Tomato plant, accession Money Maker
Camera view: vertical (180 deg); turntable rotation: 0 degrees
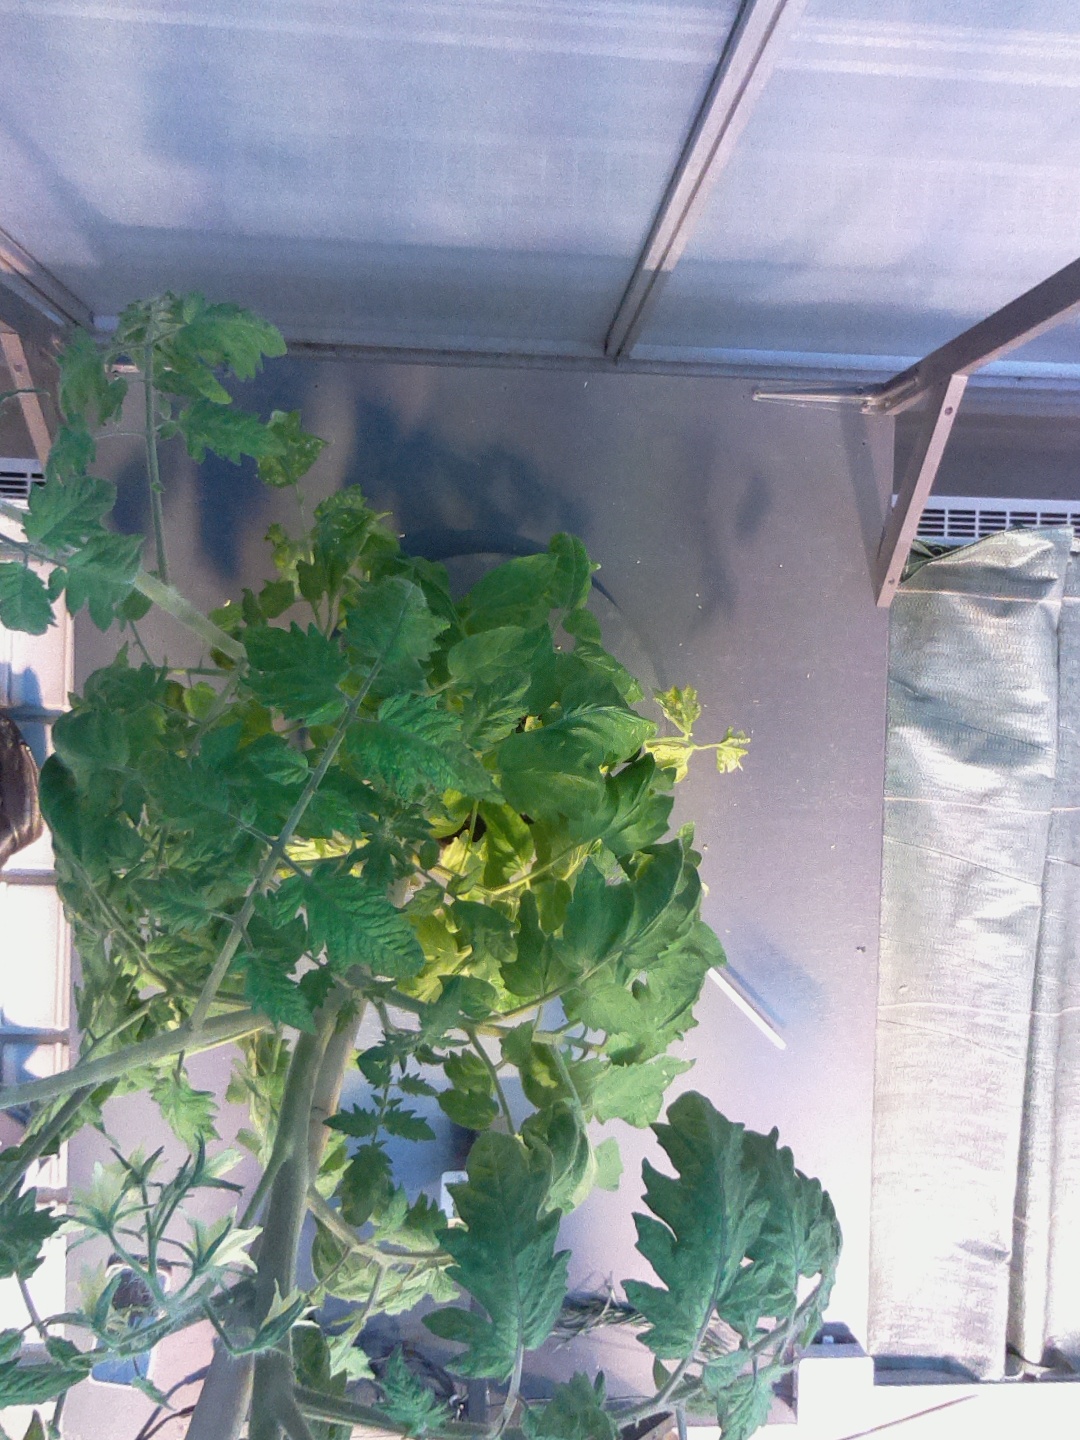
BBCH growth stage 67: Full flowering, 70%-80% of flowers open, more petals falling